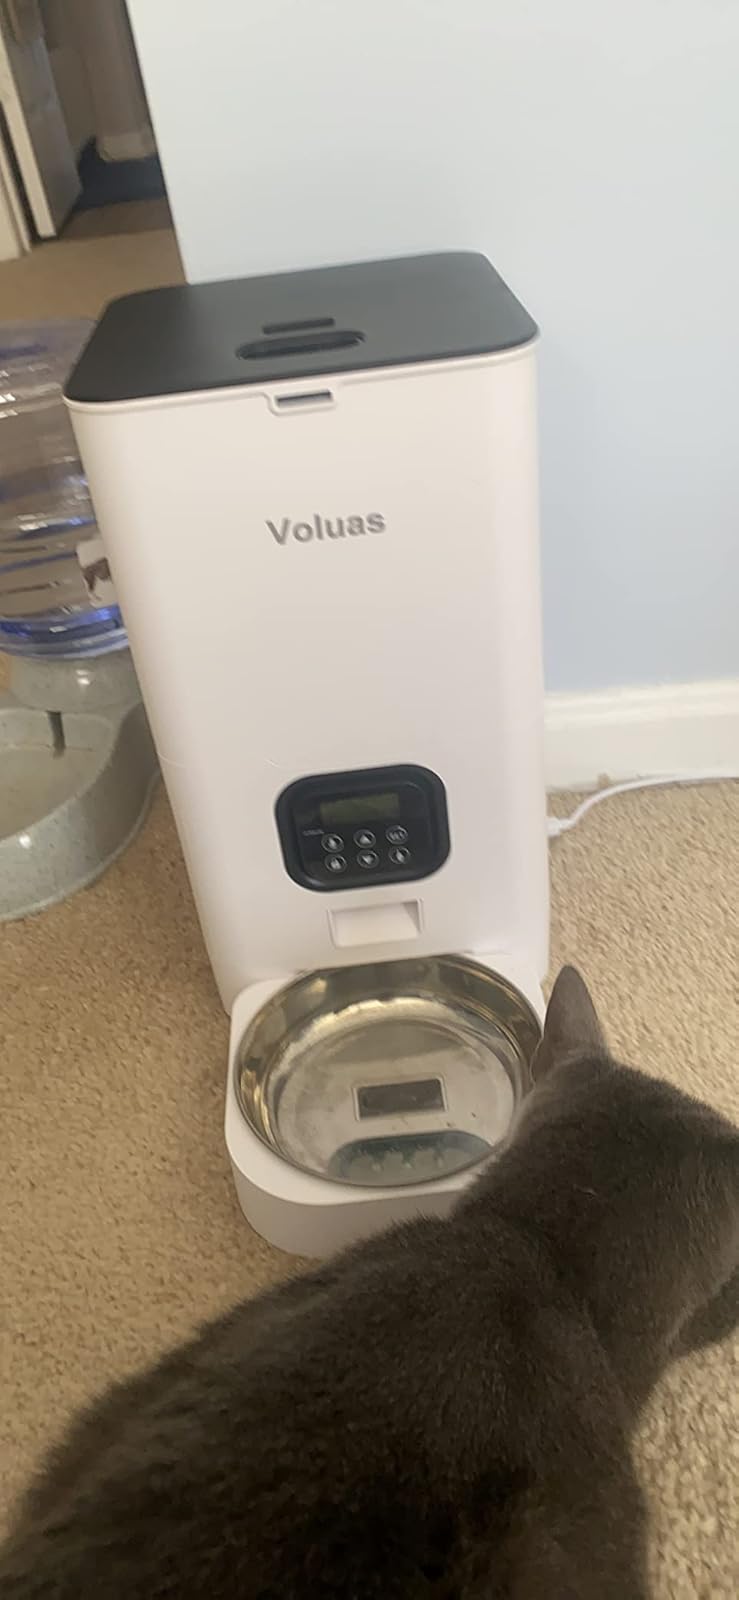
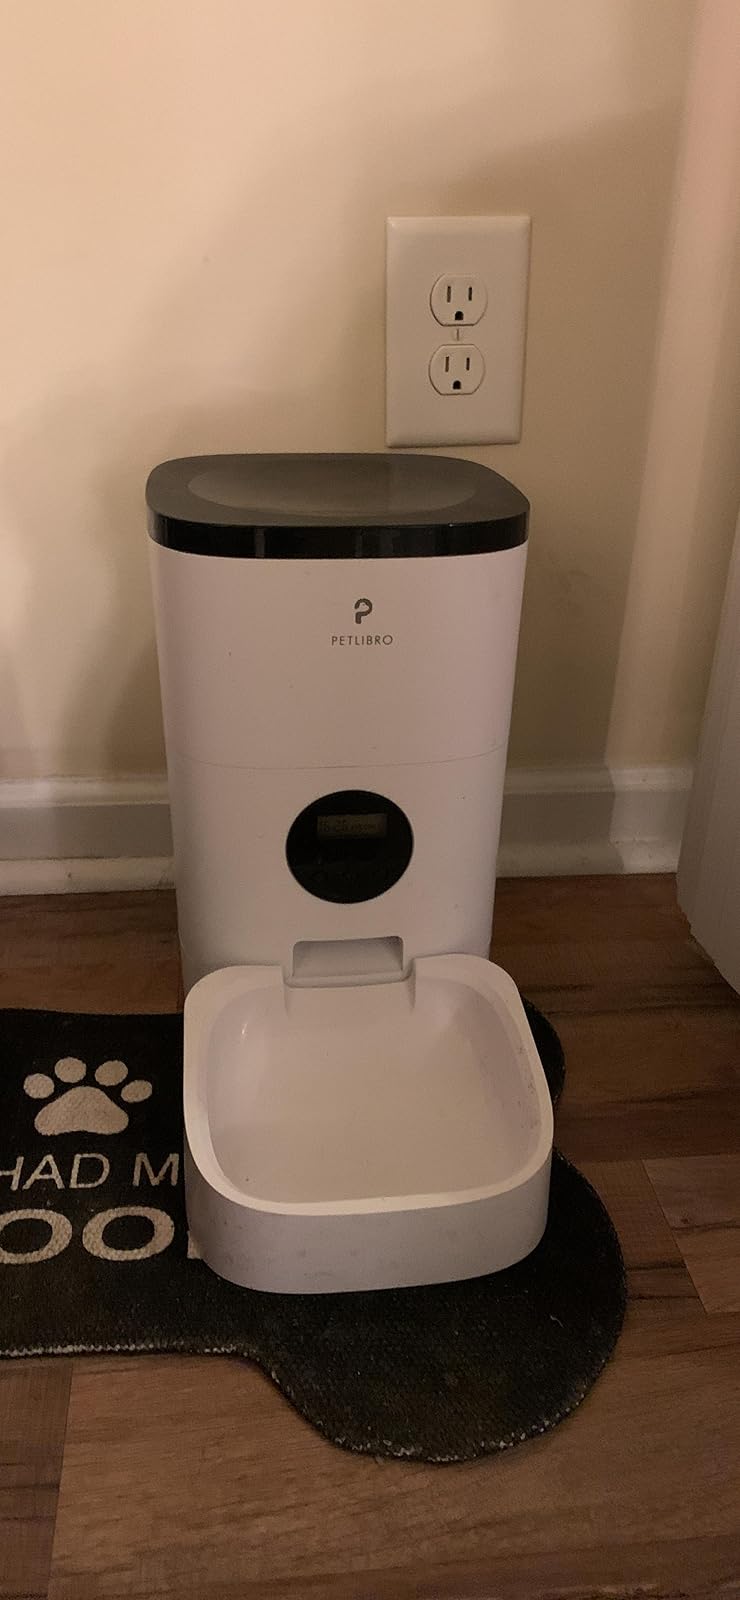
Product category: items_feeder
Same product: no